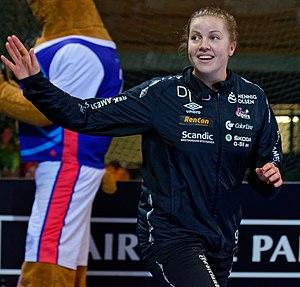
Rencontre du tour principal de coupe EHF entre Issy Paris Hand et les norvégiennes de Vipers Kristiansand au vélodrome de Saint-Quentin en Yvelines, le 03 février 2018.